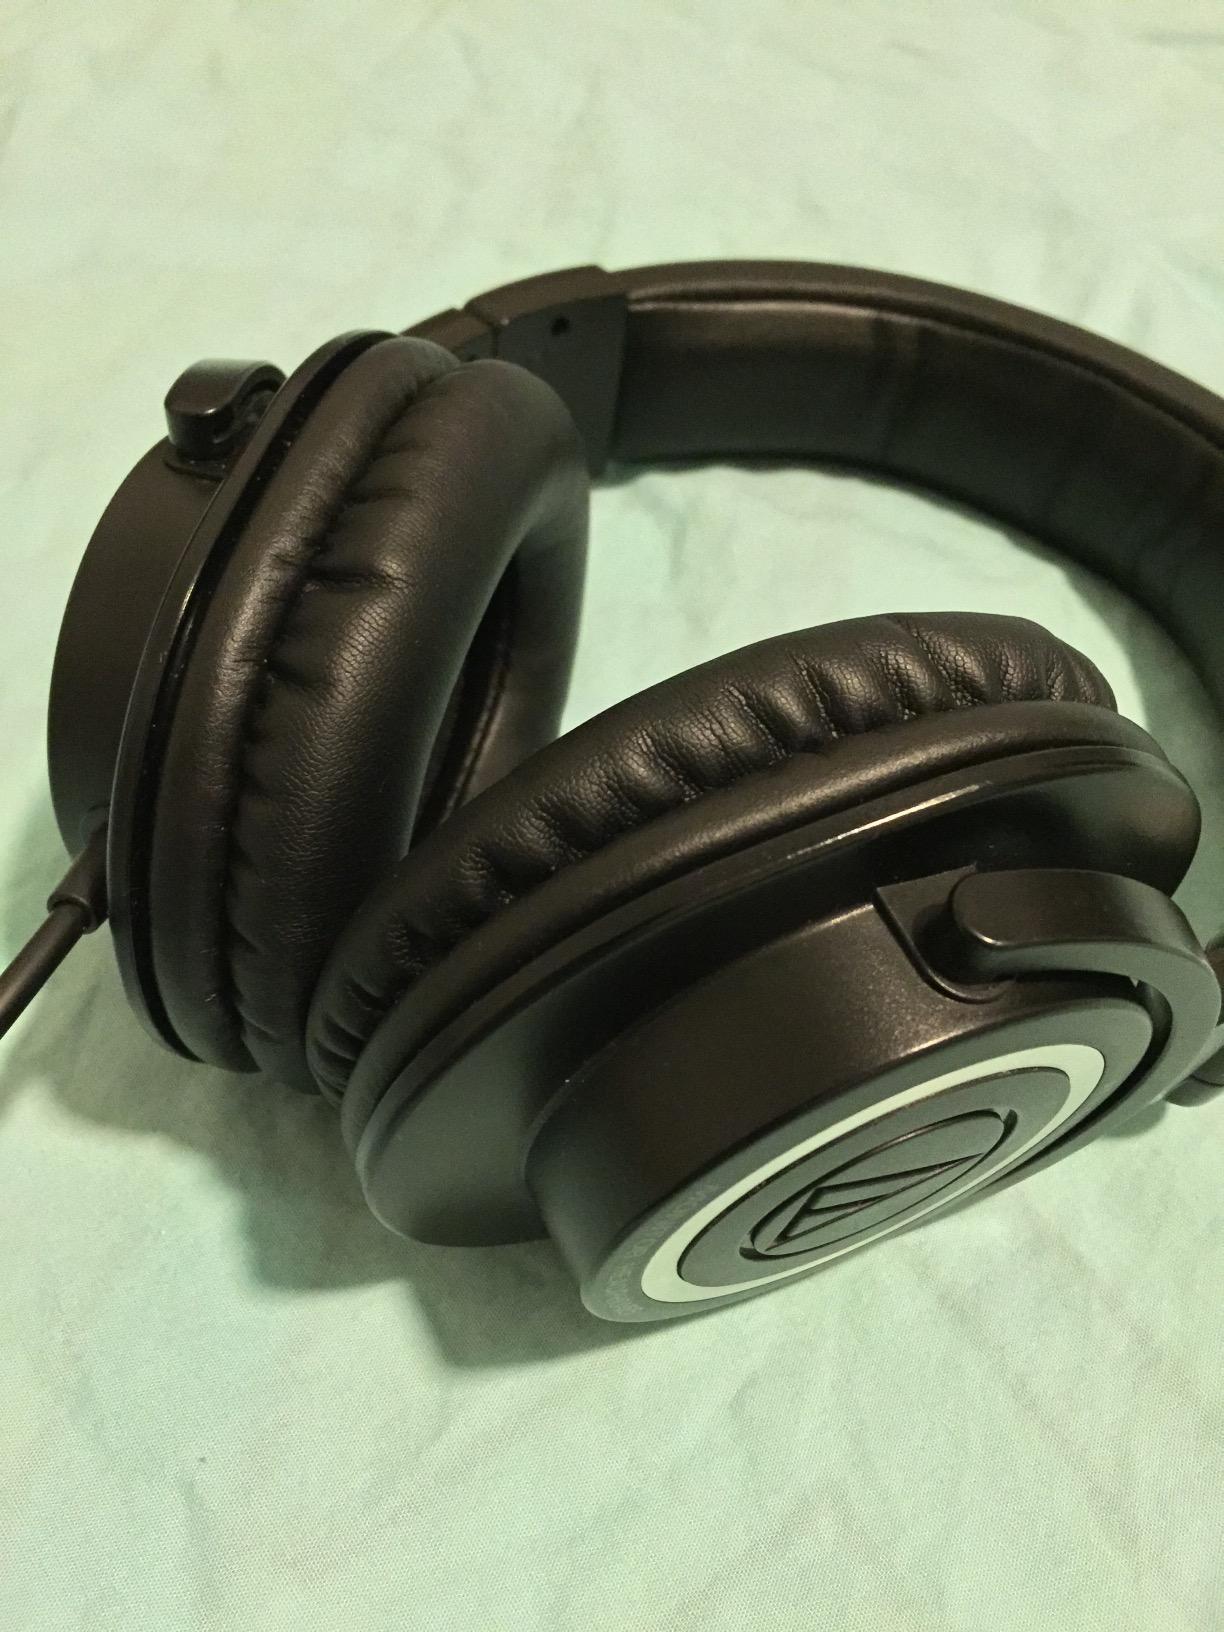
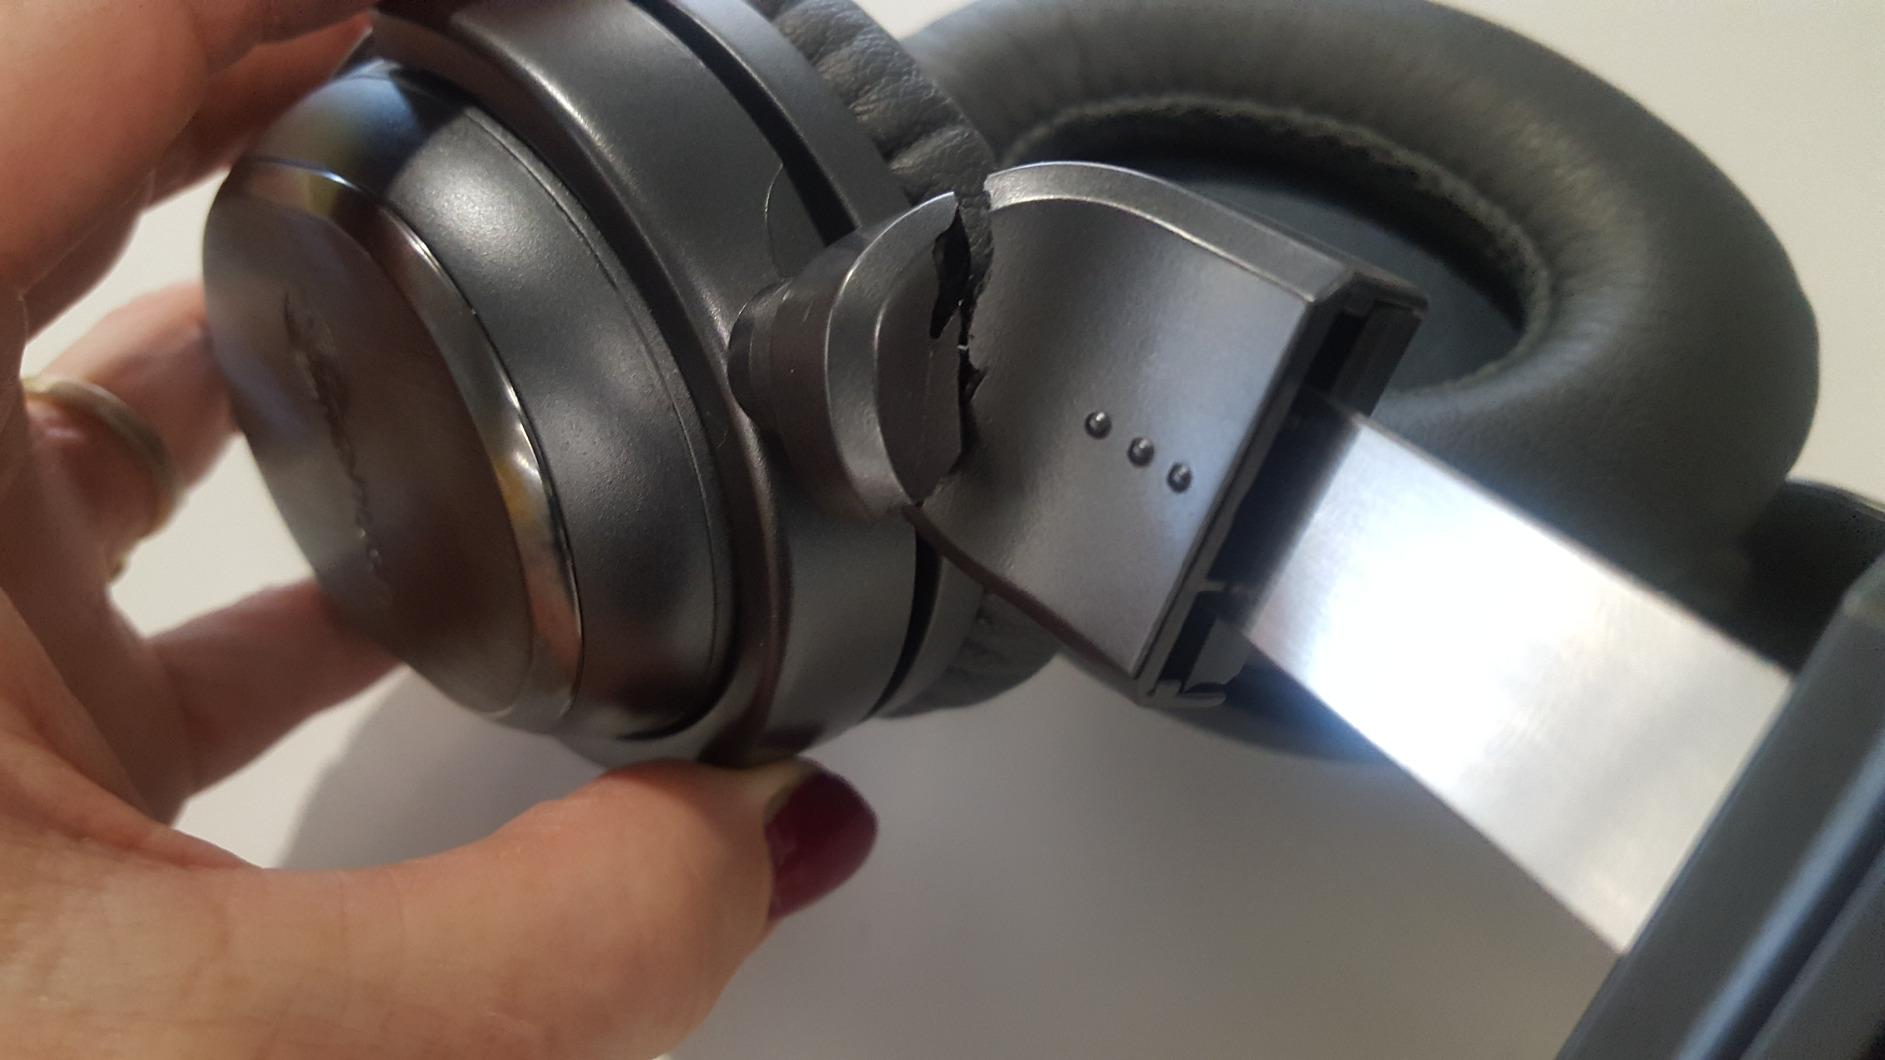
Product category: headphones
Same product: no